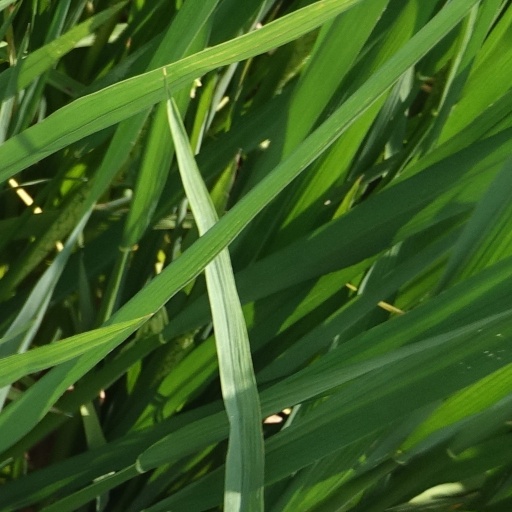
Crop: rice